Steinhäger

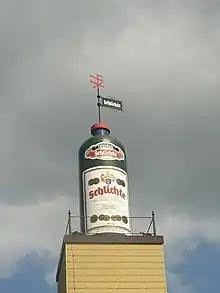
Steinhäger advertising

Steinhäger is a type of German gin, a spirit flavoured with juniper berries. The name is derived from the Westphalian municipality of Steinhagen, the only place where it is permitted to be produced.